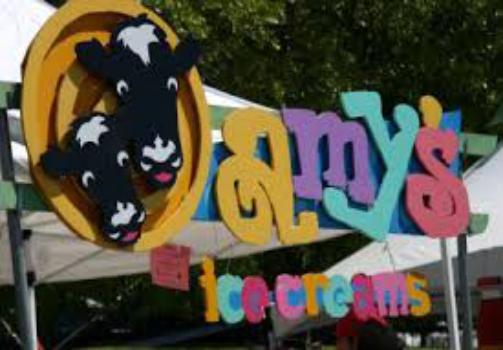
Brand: Amy's Ice Creams
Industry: Food